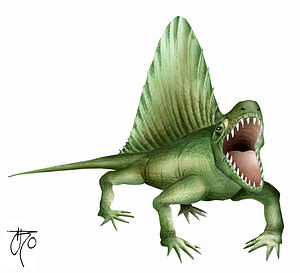
Pattedyrlignende krybdyr
Dimetrodon